Respirator diplomacy of Taiwan

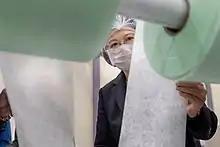
President of Taiwan, Tsai Ing-wen visits a mask factory

After the outbreak of COVID-19, the global demand for face masks increased rapidly. By the end of January 2020, the Taiwanese Government pushed out a series of decisions on masks, included export restrictions, compulsory appropriation and investments, to allow Taiwan to become the second largest mask exporter globally. By March 2020, Taiwan successfully increased its production of face masks from 1.88 million to 10 million units per day, carried out rationing, and became one of the largest markets for imports second only to mainland China. In the middle of May, face mask production has increased to 20 million units per day.